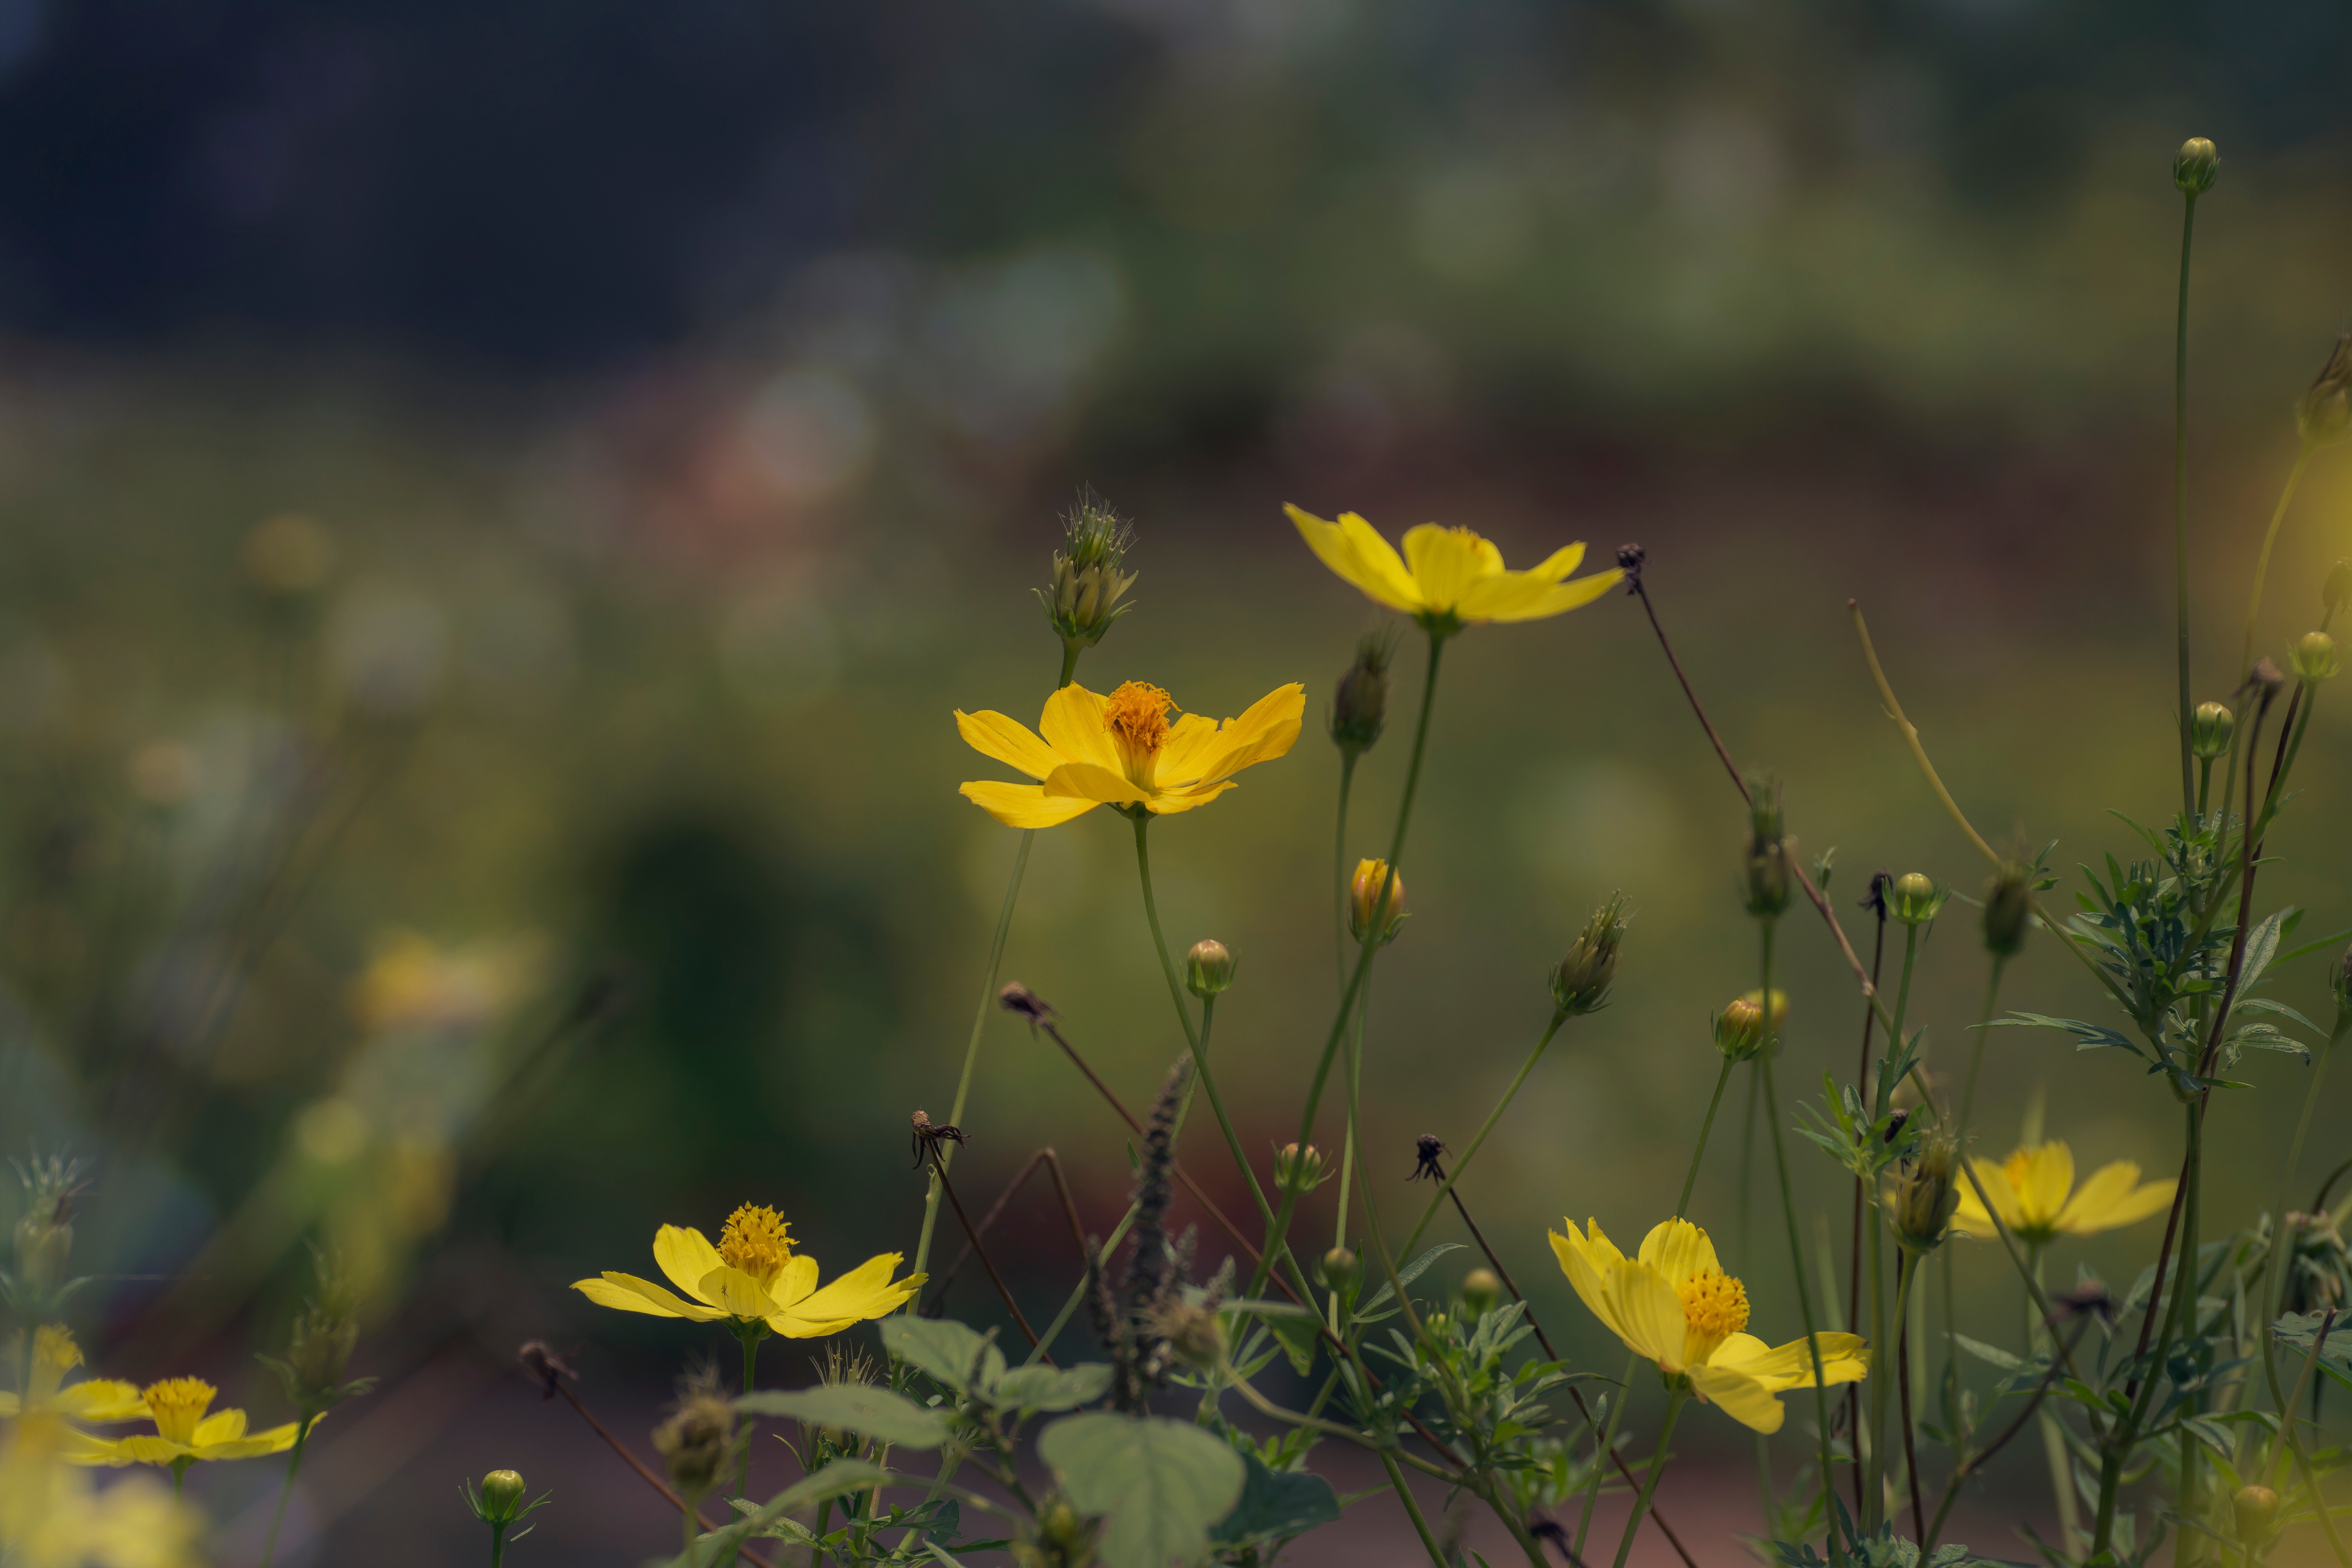
nature, plant, field, meadow, prairie, sunlight, flower, petal, botany, yellow, flora, wildflower, macro photography, flowering plant, daisy family, plant stem, land plant